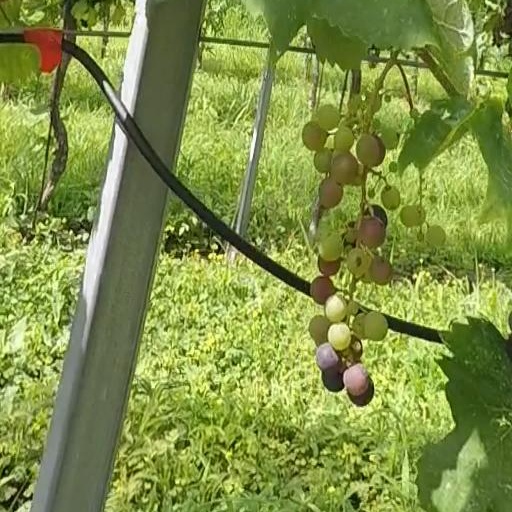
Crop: grape